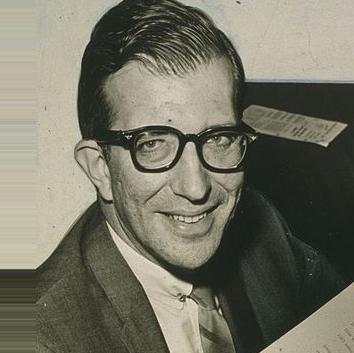
Age: 36